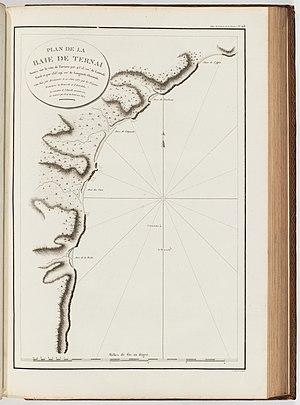
L’expédition de La Pérouse est une expédition « de découverte » commandée à partir de 1785 par Jean-François de La Pérouse, et sous l'impulsion du roi de France Louis XVI, dans le but d'effectuer une exploration de l'océan Pacifique dans la lignée de James Cook voire d'effectuer une circumnavigation du globe. Les navires de l'expédition, La Boussole et L'Astrolabe, s'échouèrent à Vanikoro ce qui mit un terme à l'expédition en 1788. Des survivants s'installèrent temporairement sur place avant de disparaître.